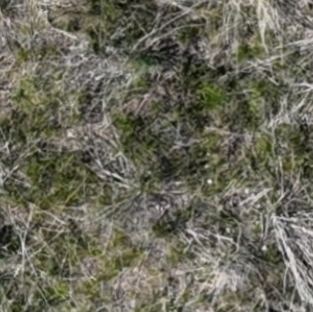
Month: may